Vaasa University of Applied Sciences

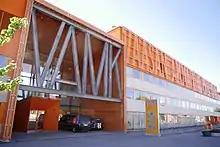
Vaasa University of Applied Sciences

Vaasa University of Applied Sciences also known as VAMK, is an international higher education institution in Vaasa, Finland. VAMK educates Bachelors of Business Administration, Engineering, Hospitality Management and Social Services as well as Registered Nurses and Public Health Nurses in Finnish, Swedish and English. It has approximately 4,000 students enrolled and a staff of circa 200 members.